Rhodesian mission in Lisbon

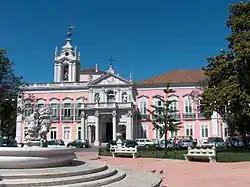
An ornate pink-and-white building in the baroque style is pictured from the front on a sunny day.

Meanwhile, Stewart and Ross argued with Nogueira and the Portuguese "chargé d'affaires" in London, José Manuel de Villas-Boas de Vasconcellos Faria. On 8 September, Nogueira said the Portuguese were accepting Reedman as a Rhodesian representative, but were not defining his status as they wished to remain neutral in what they regarded as an exclusively Anglo-Rhodesian problem. So far as he could see, Nogueira said, Portugal had done no harm to British interests. Stewart firmly told Nogueira that Britain expected Portugal to make a statement within 24 hours saying that it would not deal with Reedman while he remained off the British Embassy staff. Nogueira replied that his government was not going to accord official diplomatic recognition to Reedman, and that Dupont understood this. Ross now threatened to involve NATO if Portugal did not thoroughly explain its conduct. Unmoved, Nogueira said this surprised him; if the British were so keen to have Reedman on the staff at their embassy, he answered, that was down to them. Portugal was totally neutral in the affair, he insisted.